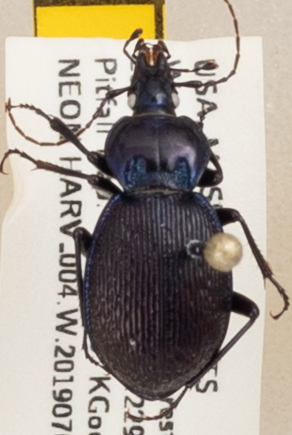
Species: Sphaeroderus stenostomus lecontei
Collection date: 2019-07-02
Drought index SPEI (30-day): -0.26
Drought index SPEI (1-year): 2.09
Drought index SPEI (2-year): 2.09